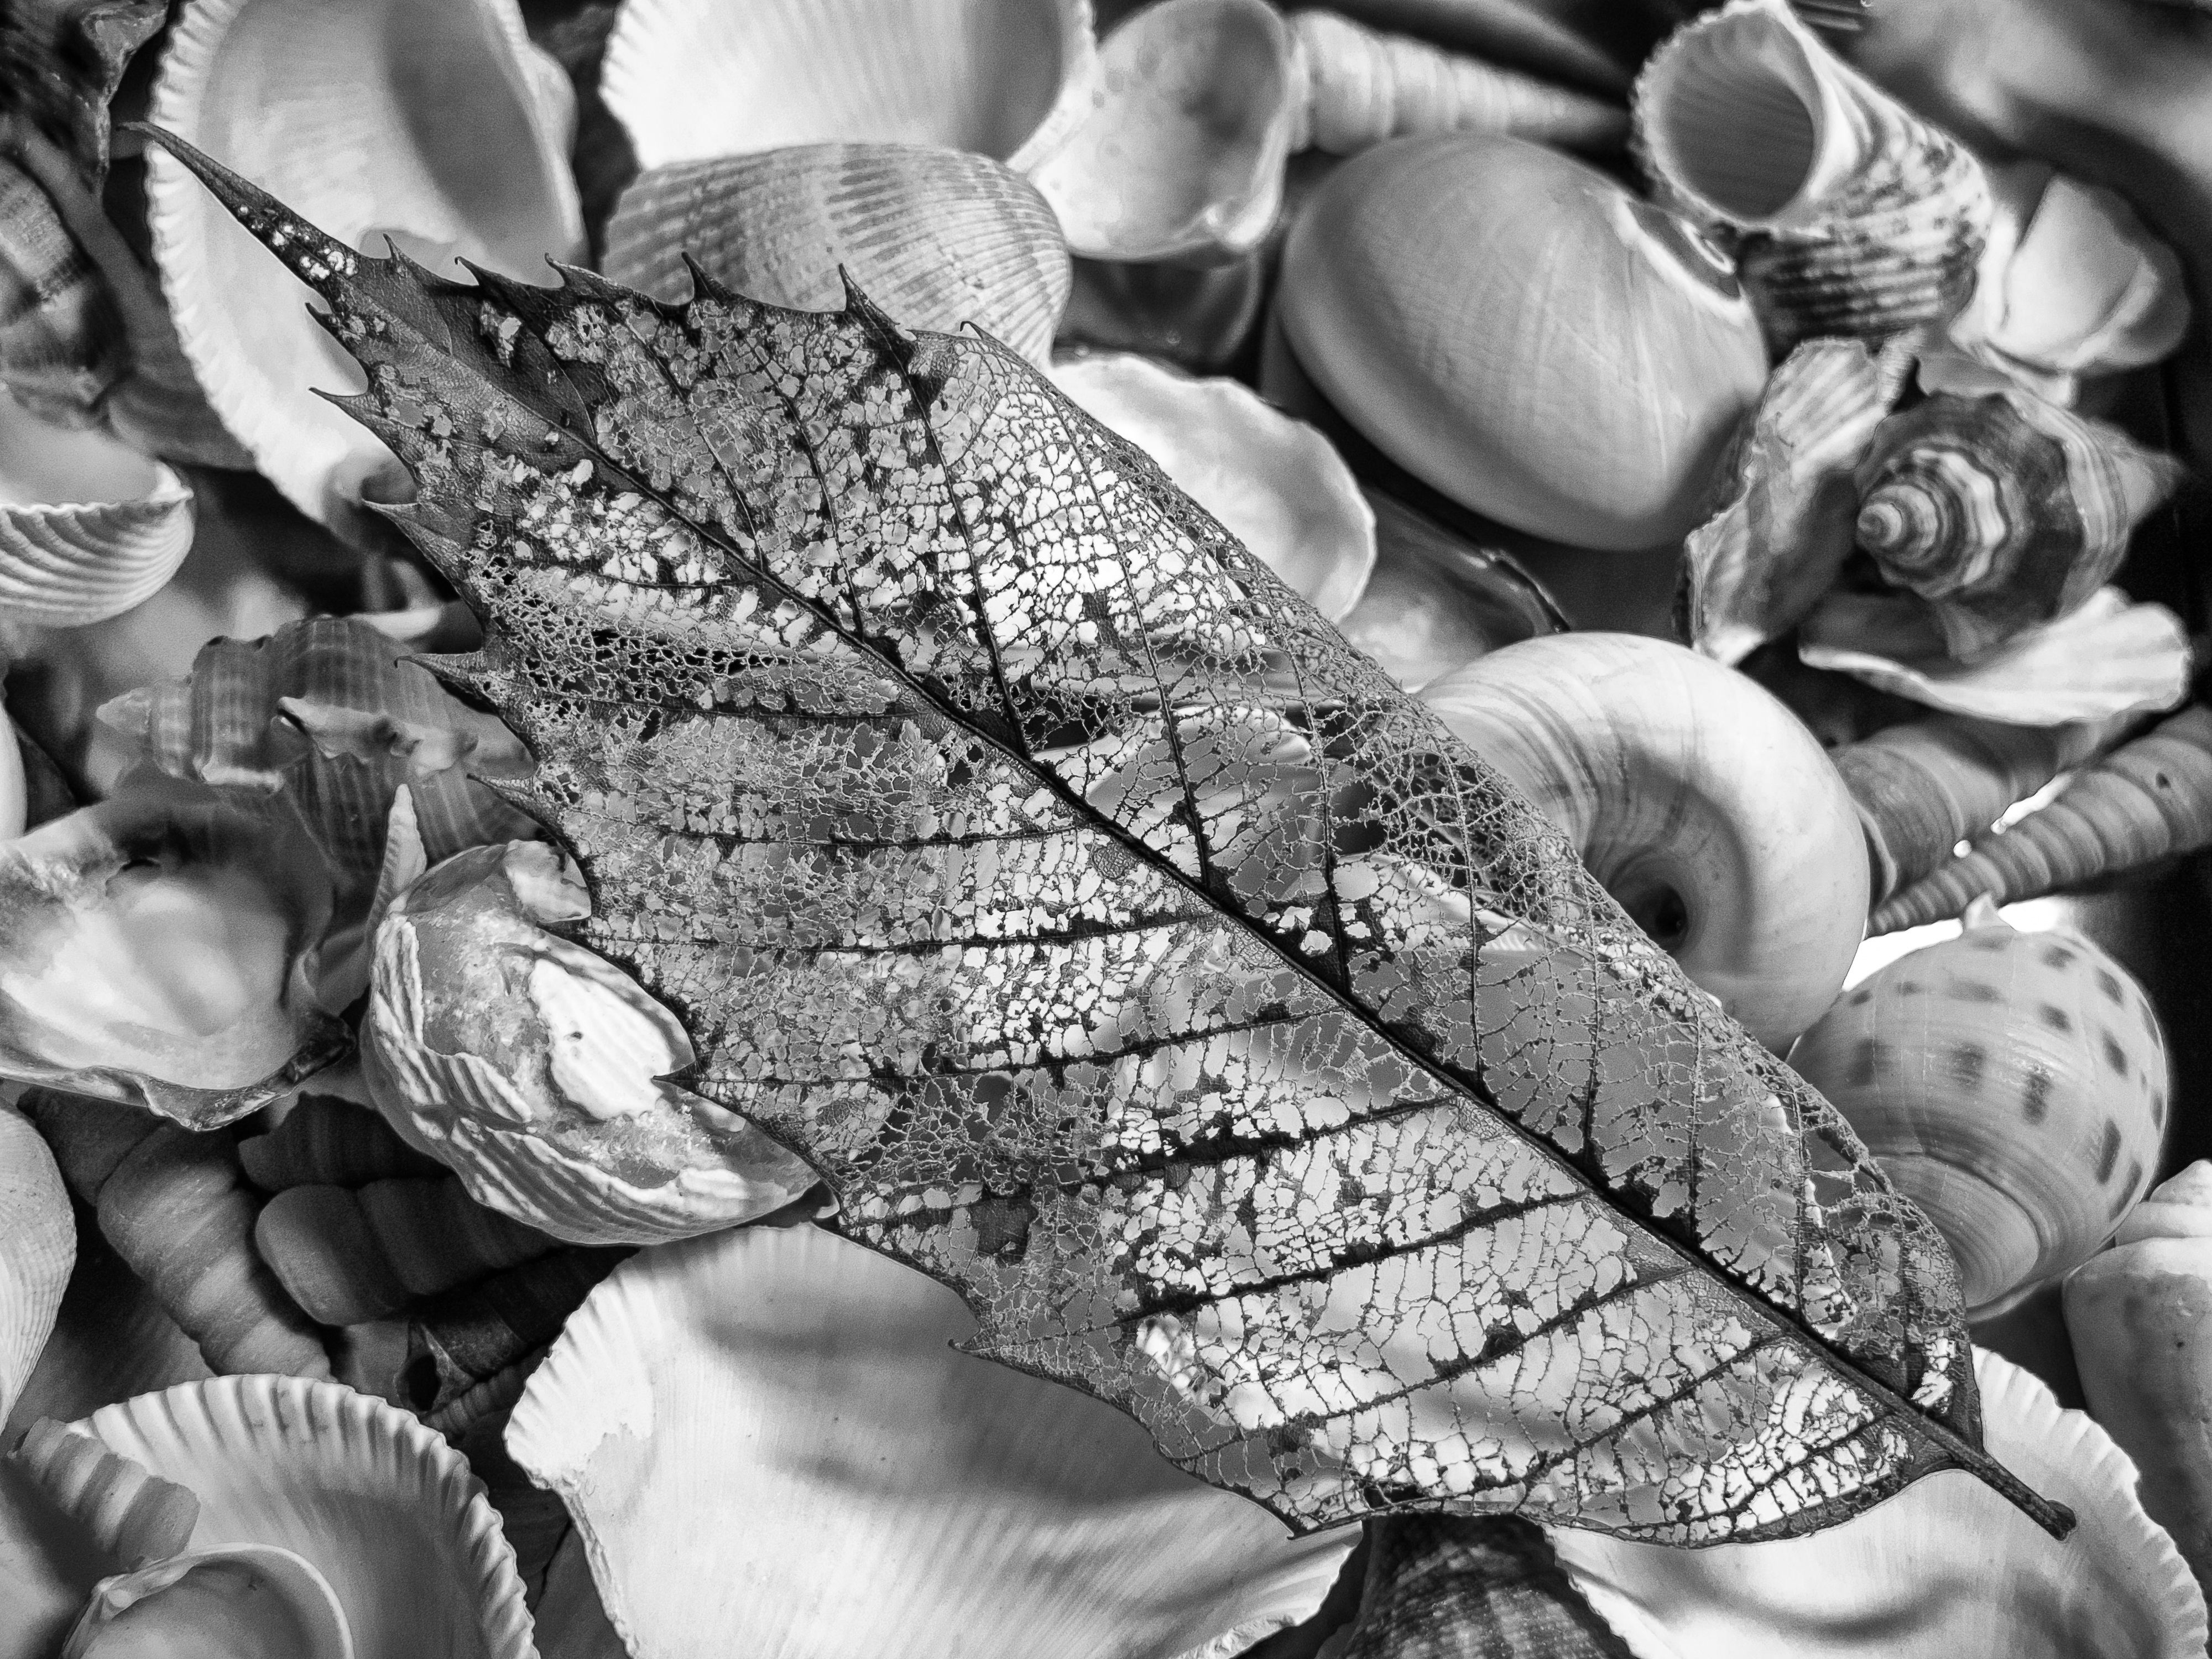
hand, black and white, photography, texture, leaf, monochrome, still life, close up, shells, science, photograph, mixed, monochrome photography